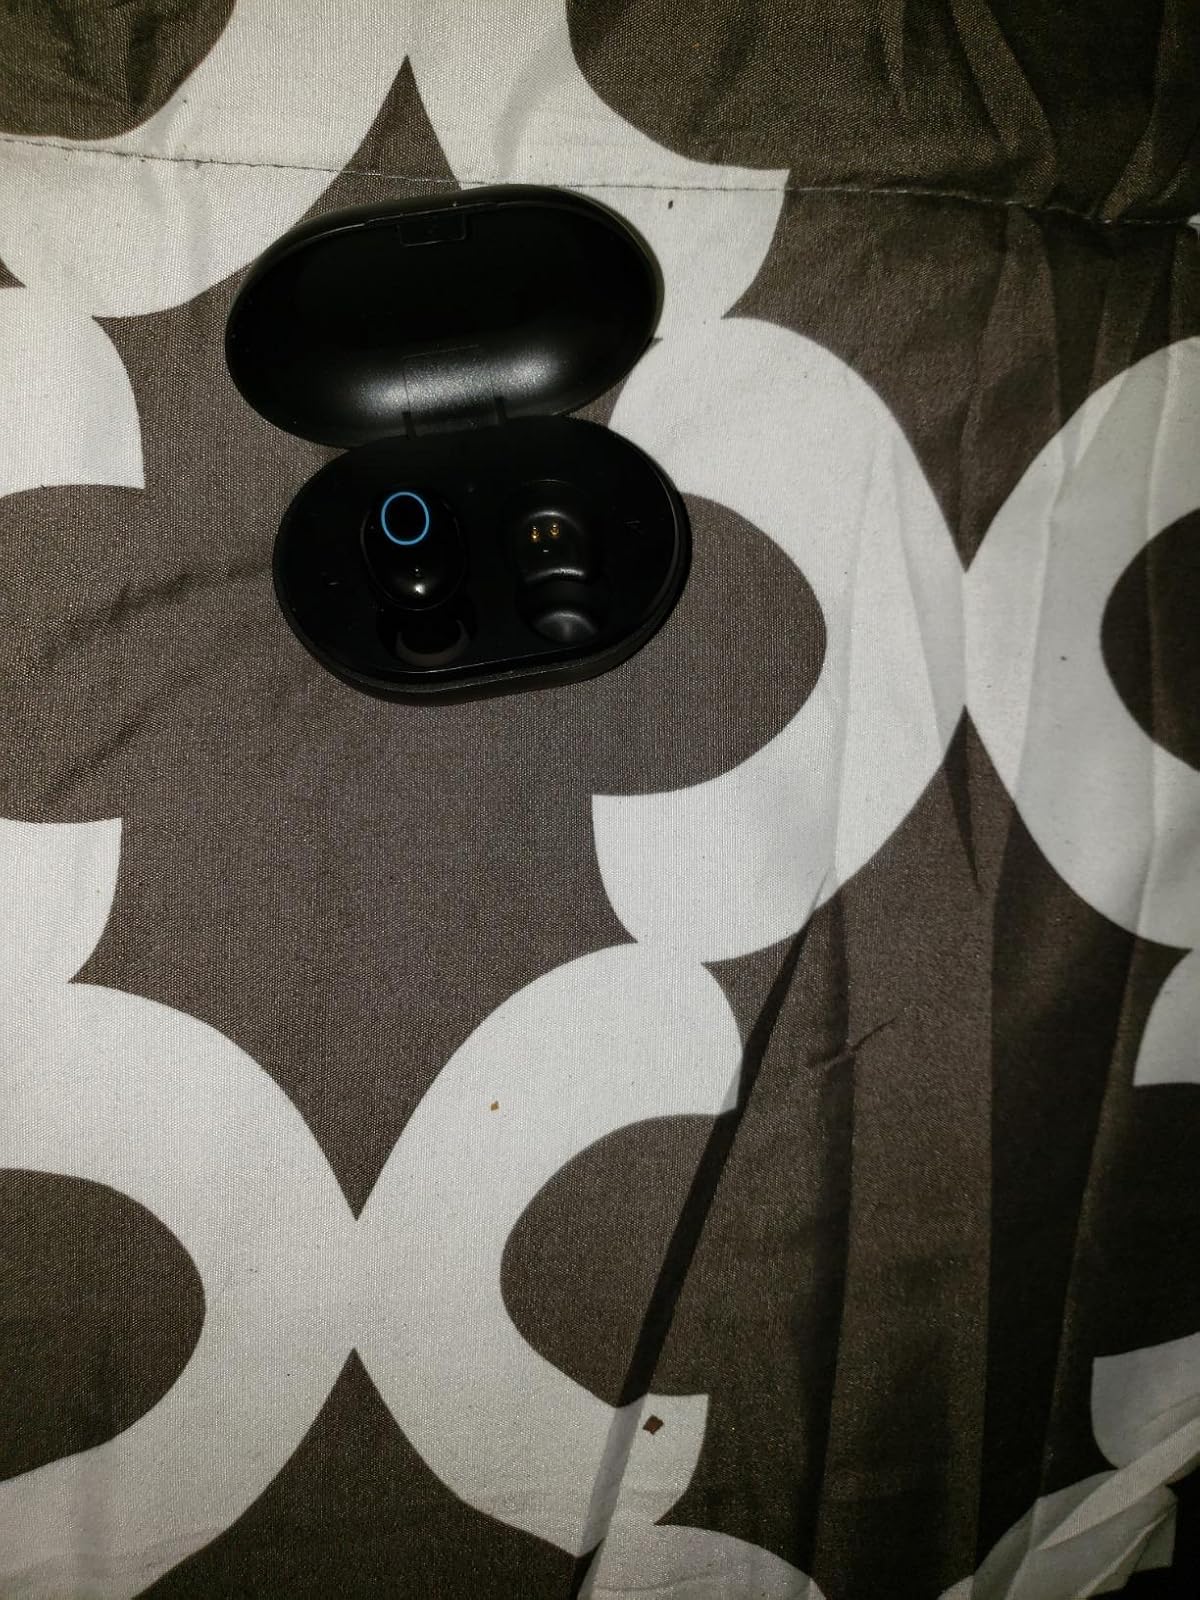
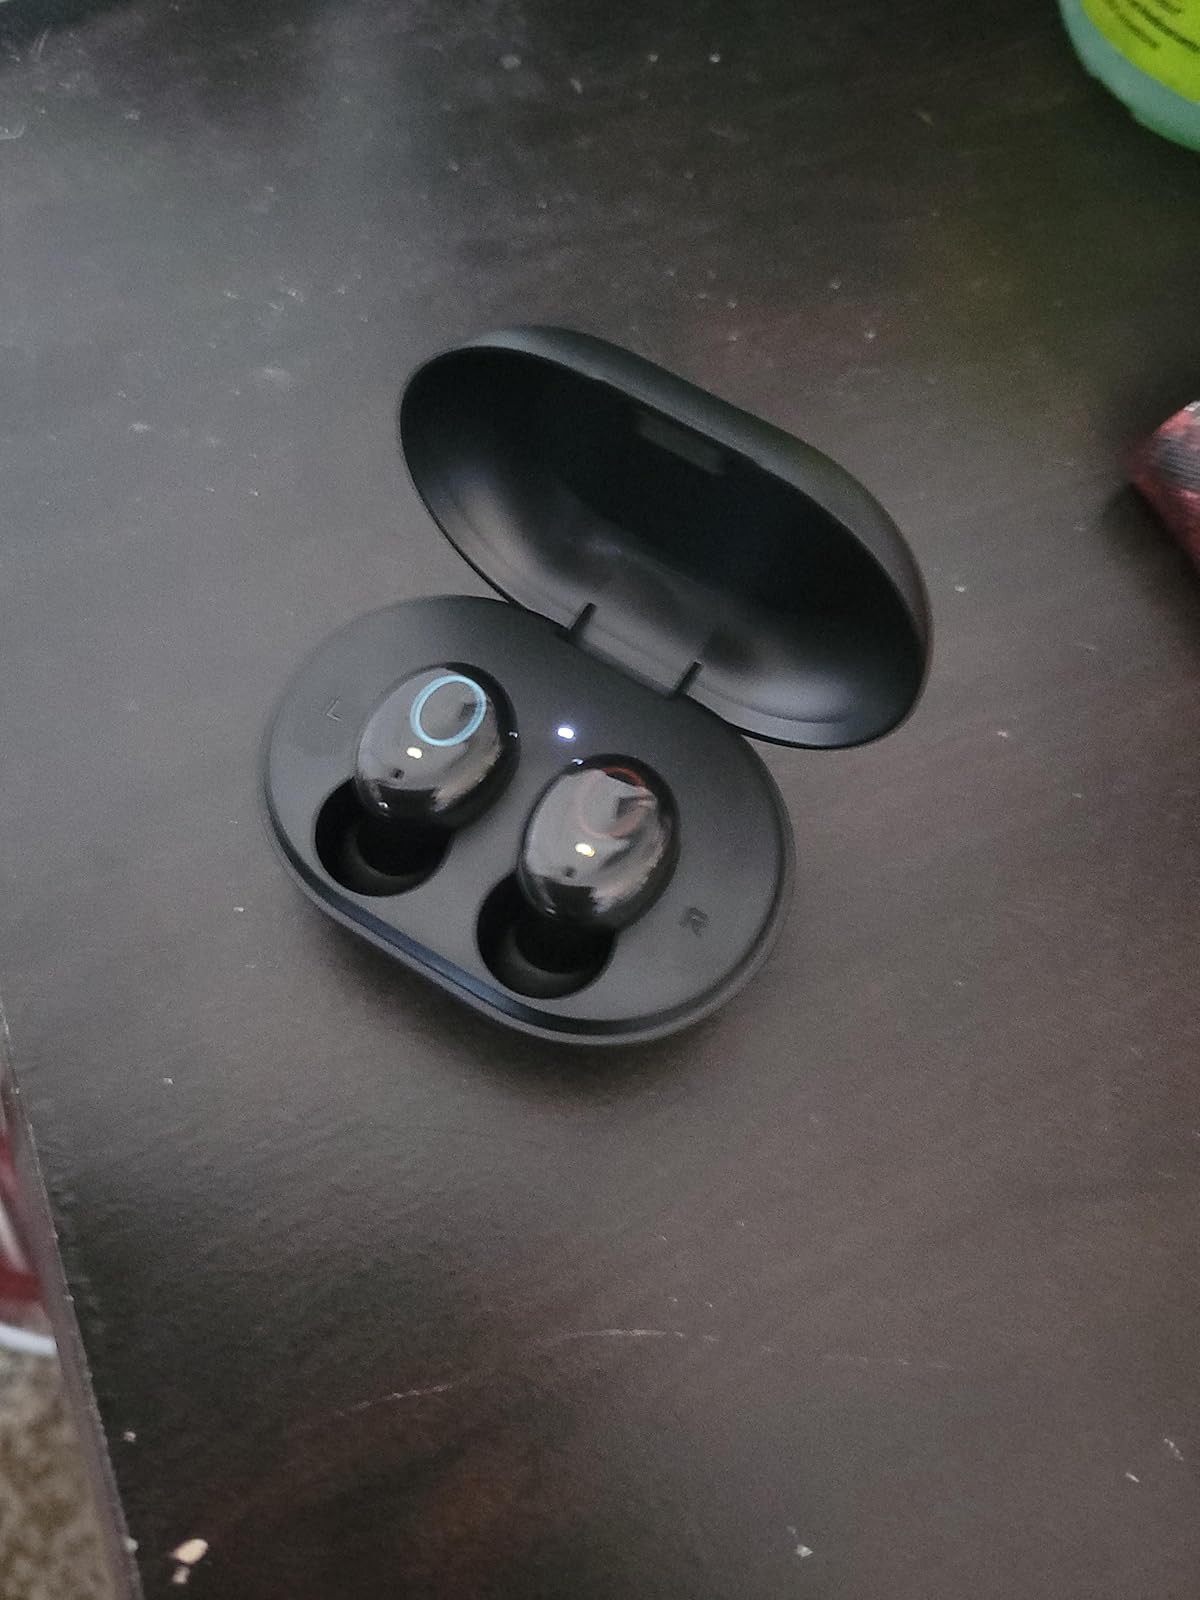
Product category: earbuds
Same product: yes